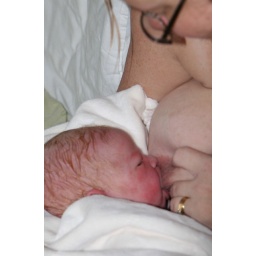
Baby Hugh having his first feed in our bed about 30 minutes after being born at home into water.